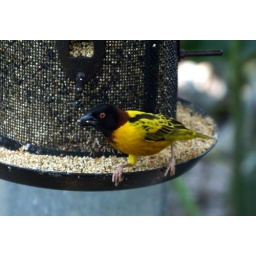
Bird eating at the &amp;quot;;Wings of Paradise&amp;quot; butterfly conservatory in Cambridge, Ontario